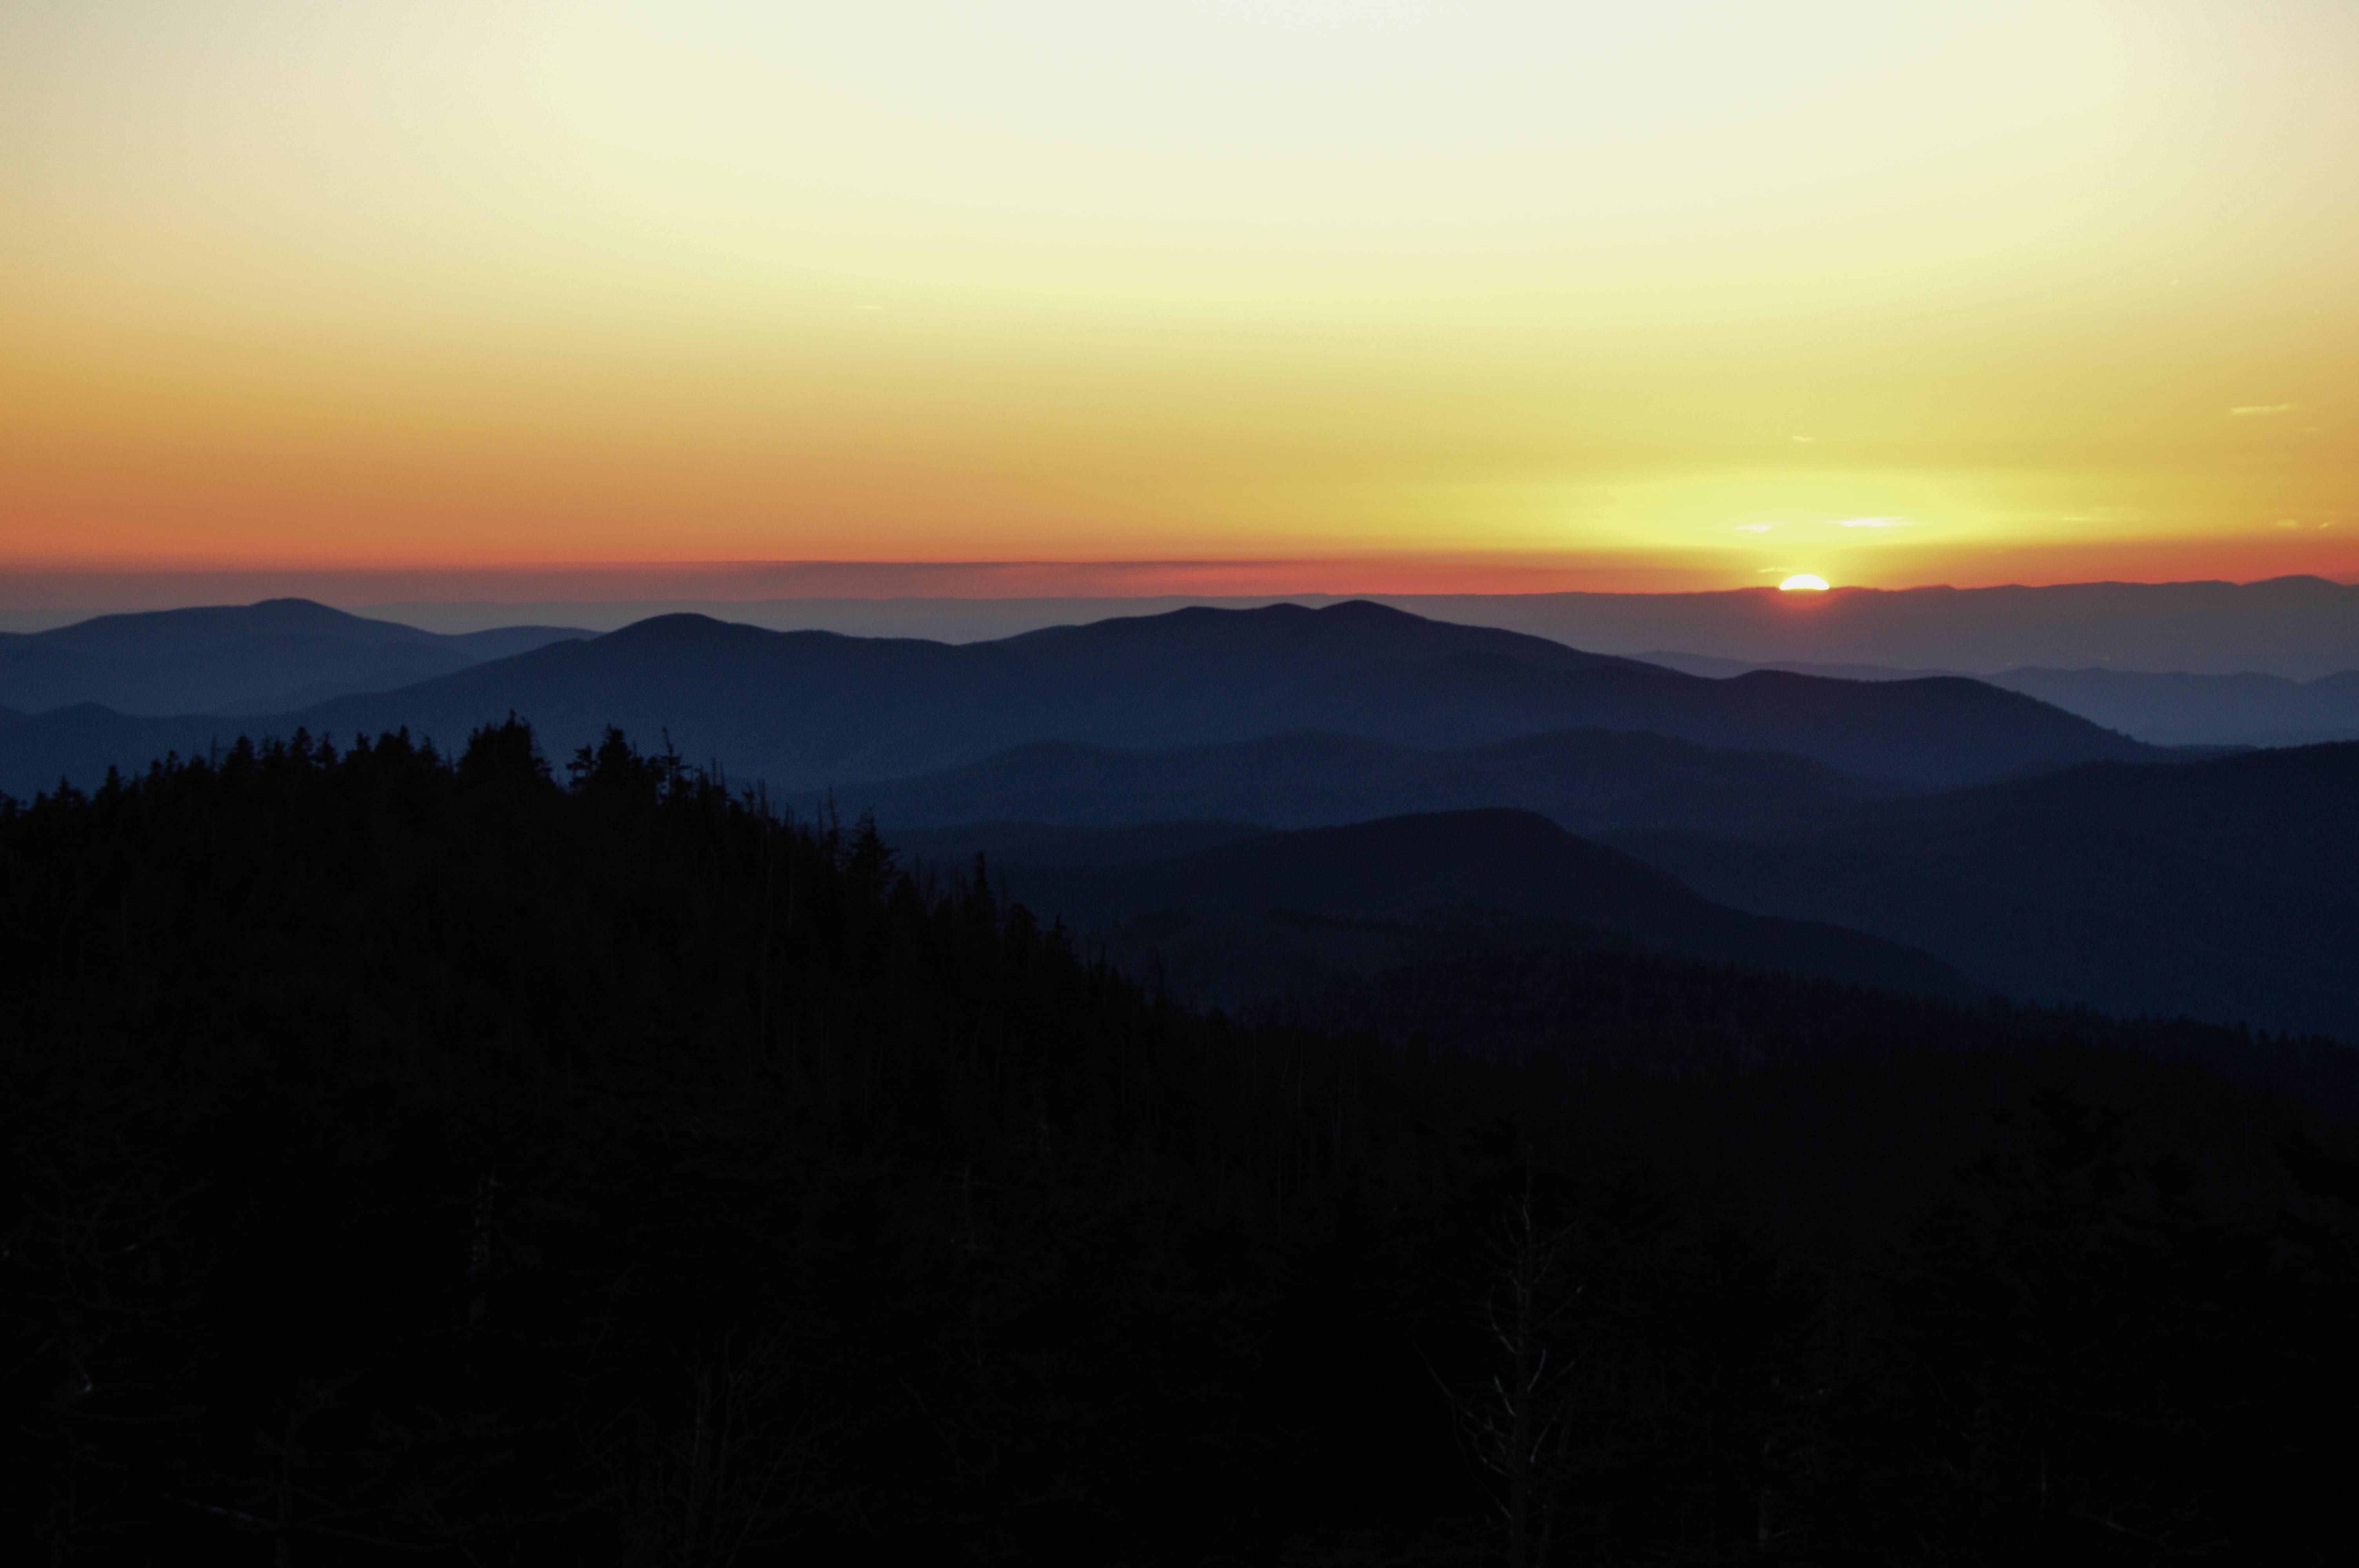
horizon, mountain, sunrise, sunset, morning, hill, dawn, atmosphere, mountain range, dusk, evening, afterglow, landform, atmospheric phenomenon, mountainous landforms, red sky at morning